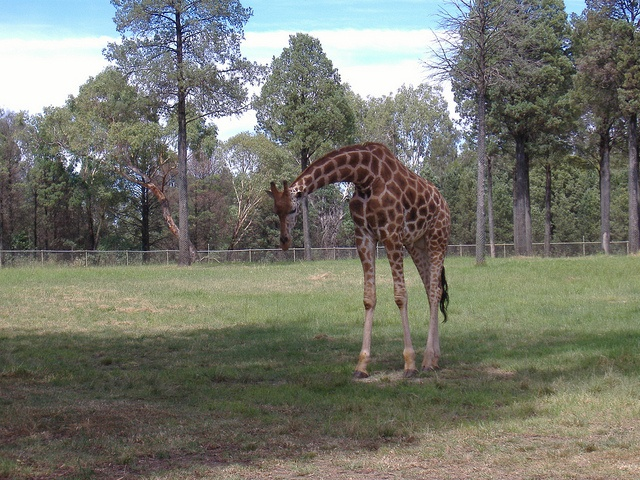
A giraffe standing on top of a lush green field.
Giraffe standing in middle of fenced in area looking to the ground
A giraffe standing in the shade of a tree
A giraffe behind a fence getting ready to eat grass.
Giraffe standing in fenced grassy area with head down